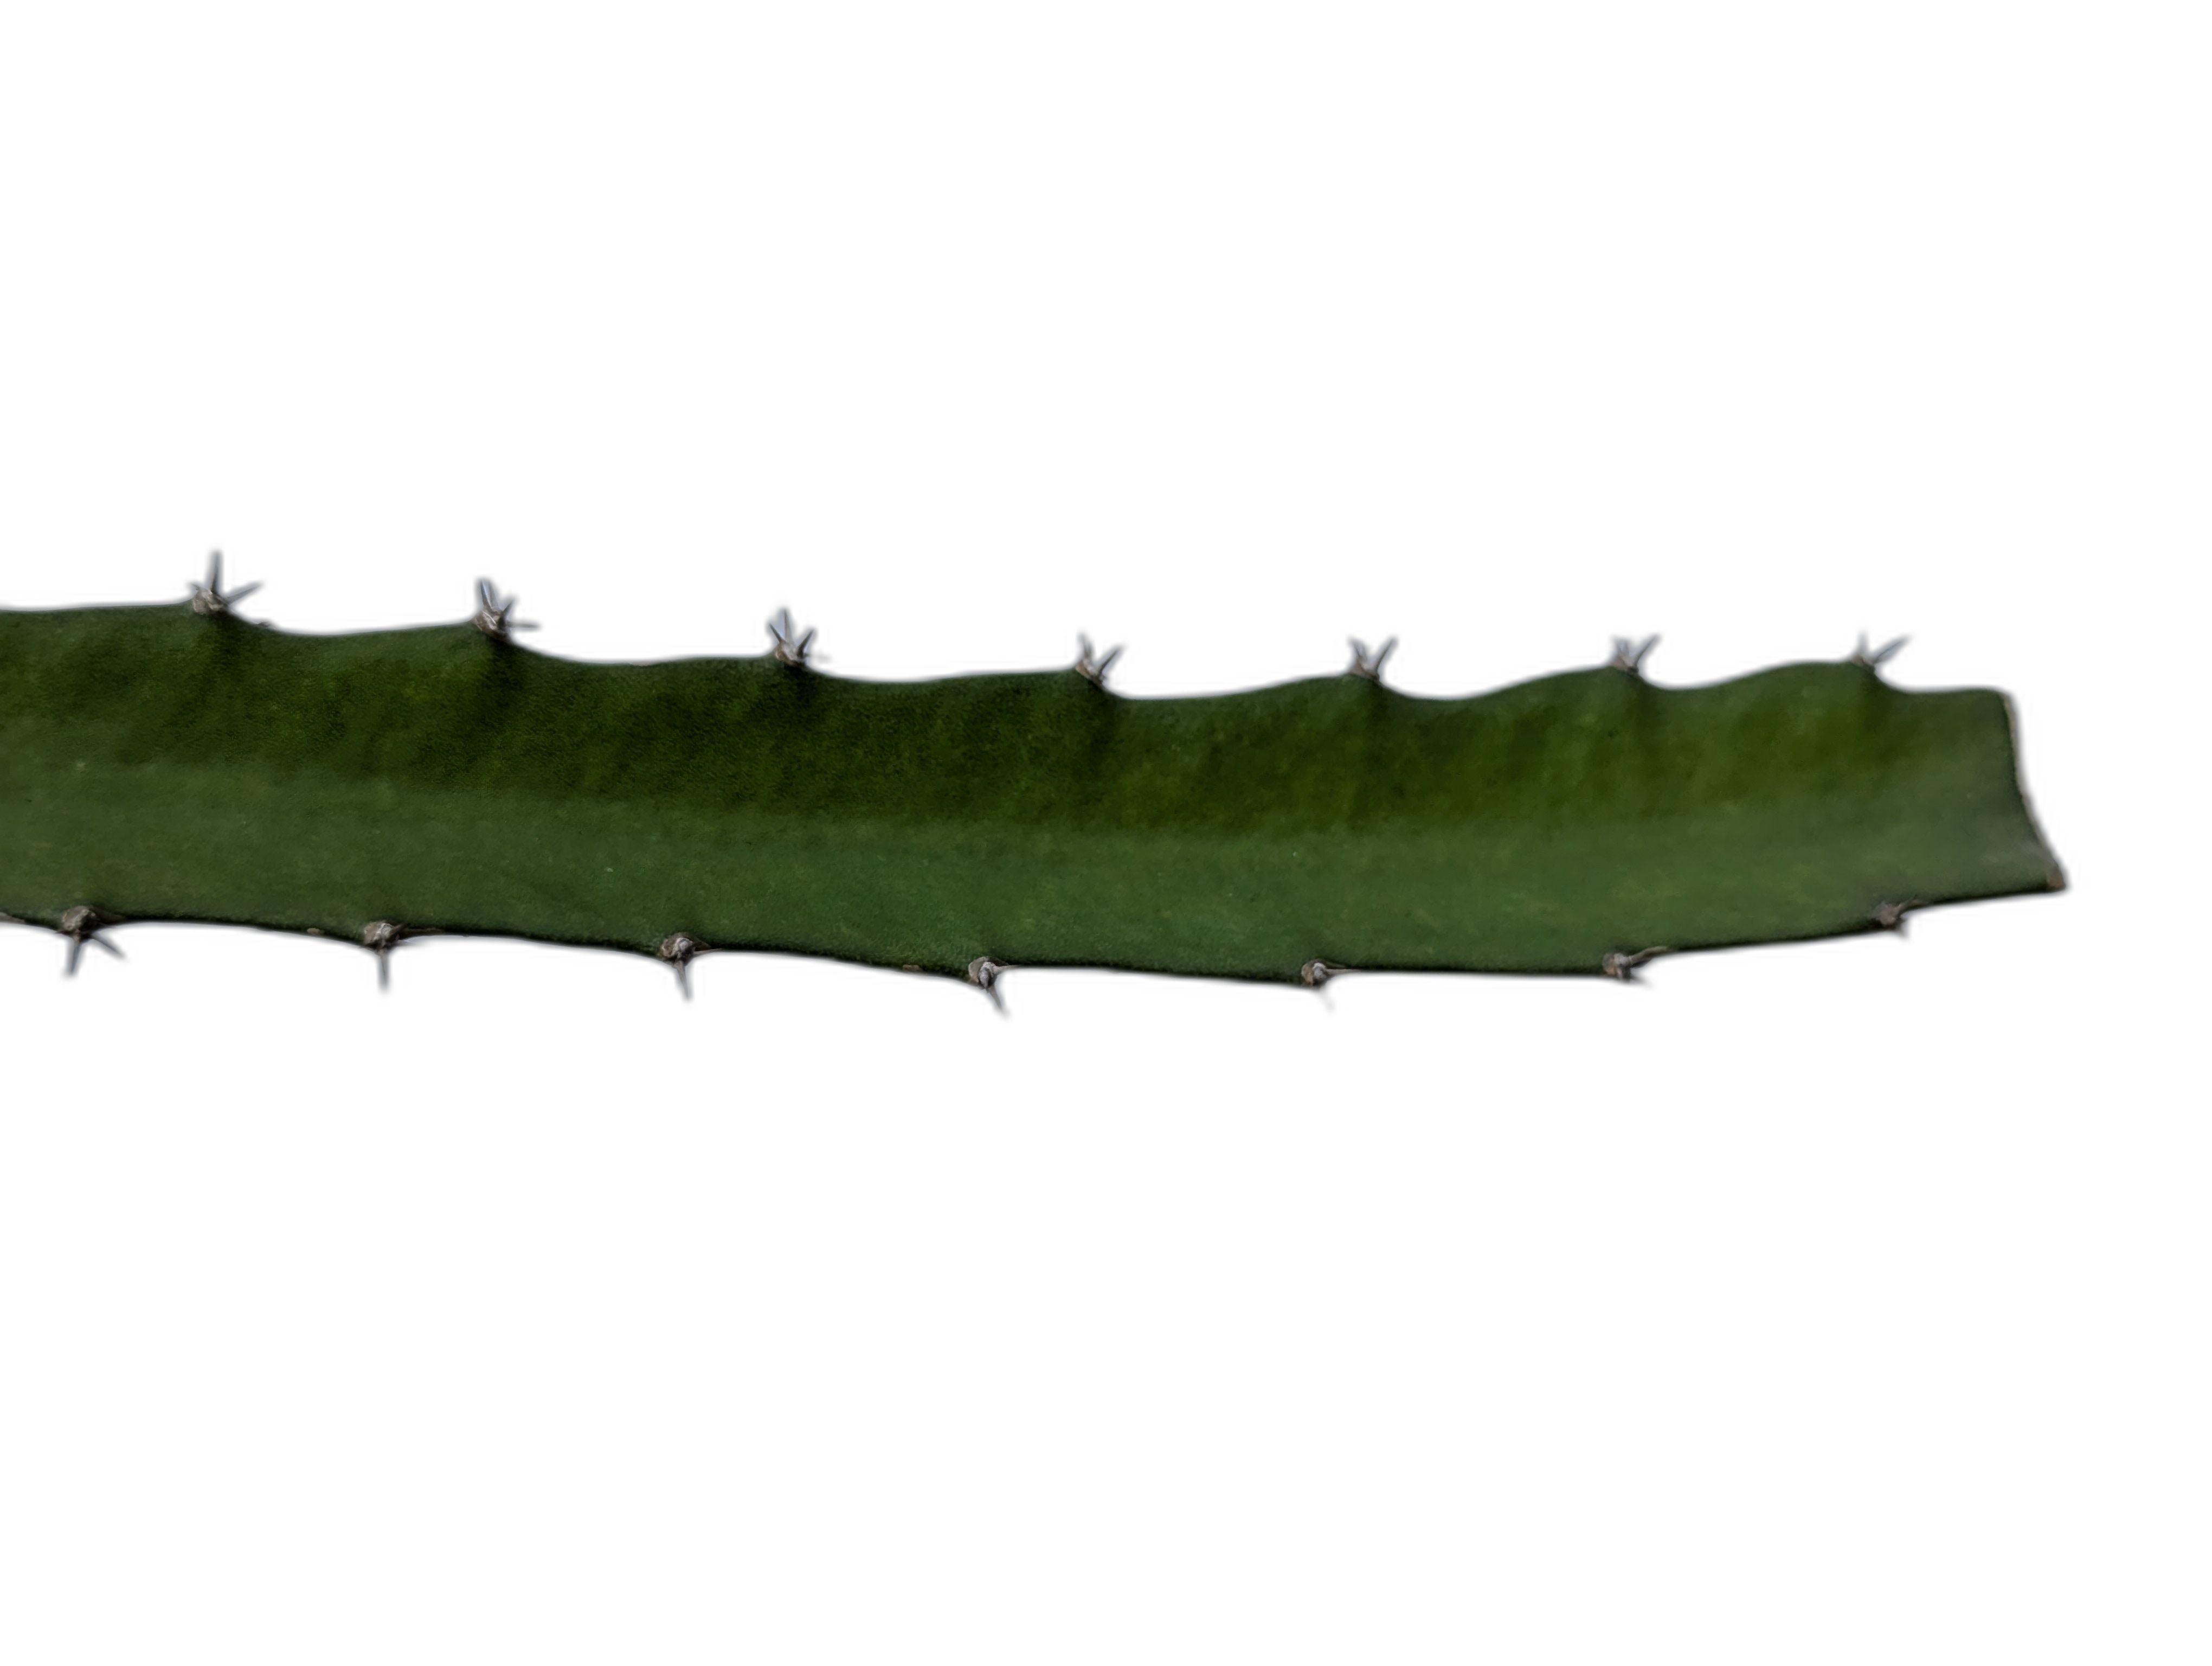
Label: Good leaf